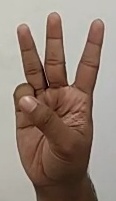
ASL sign: 6